Pasha (Hinduism)

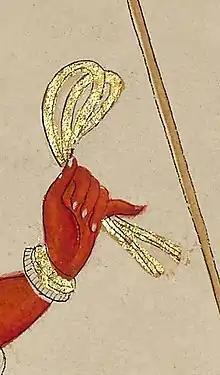
Pasha as a noose in the hands of Ganesha

Pasha, often translated as "noose" or "lasso", is a supernatural weapon depicted in Hindu iconography. Hindu deities such as Ganesha, Yama, Shyamala devi and Varuna are depicted with the pasha in their hands.